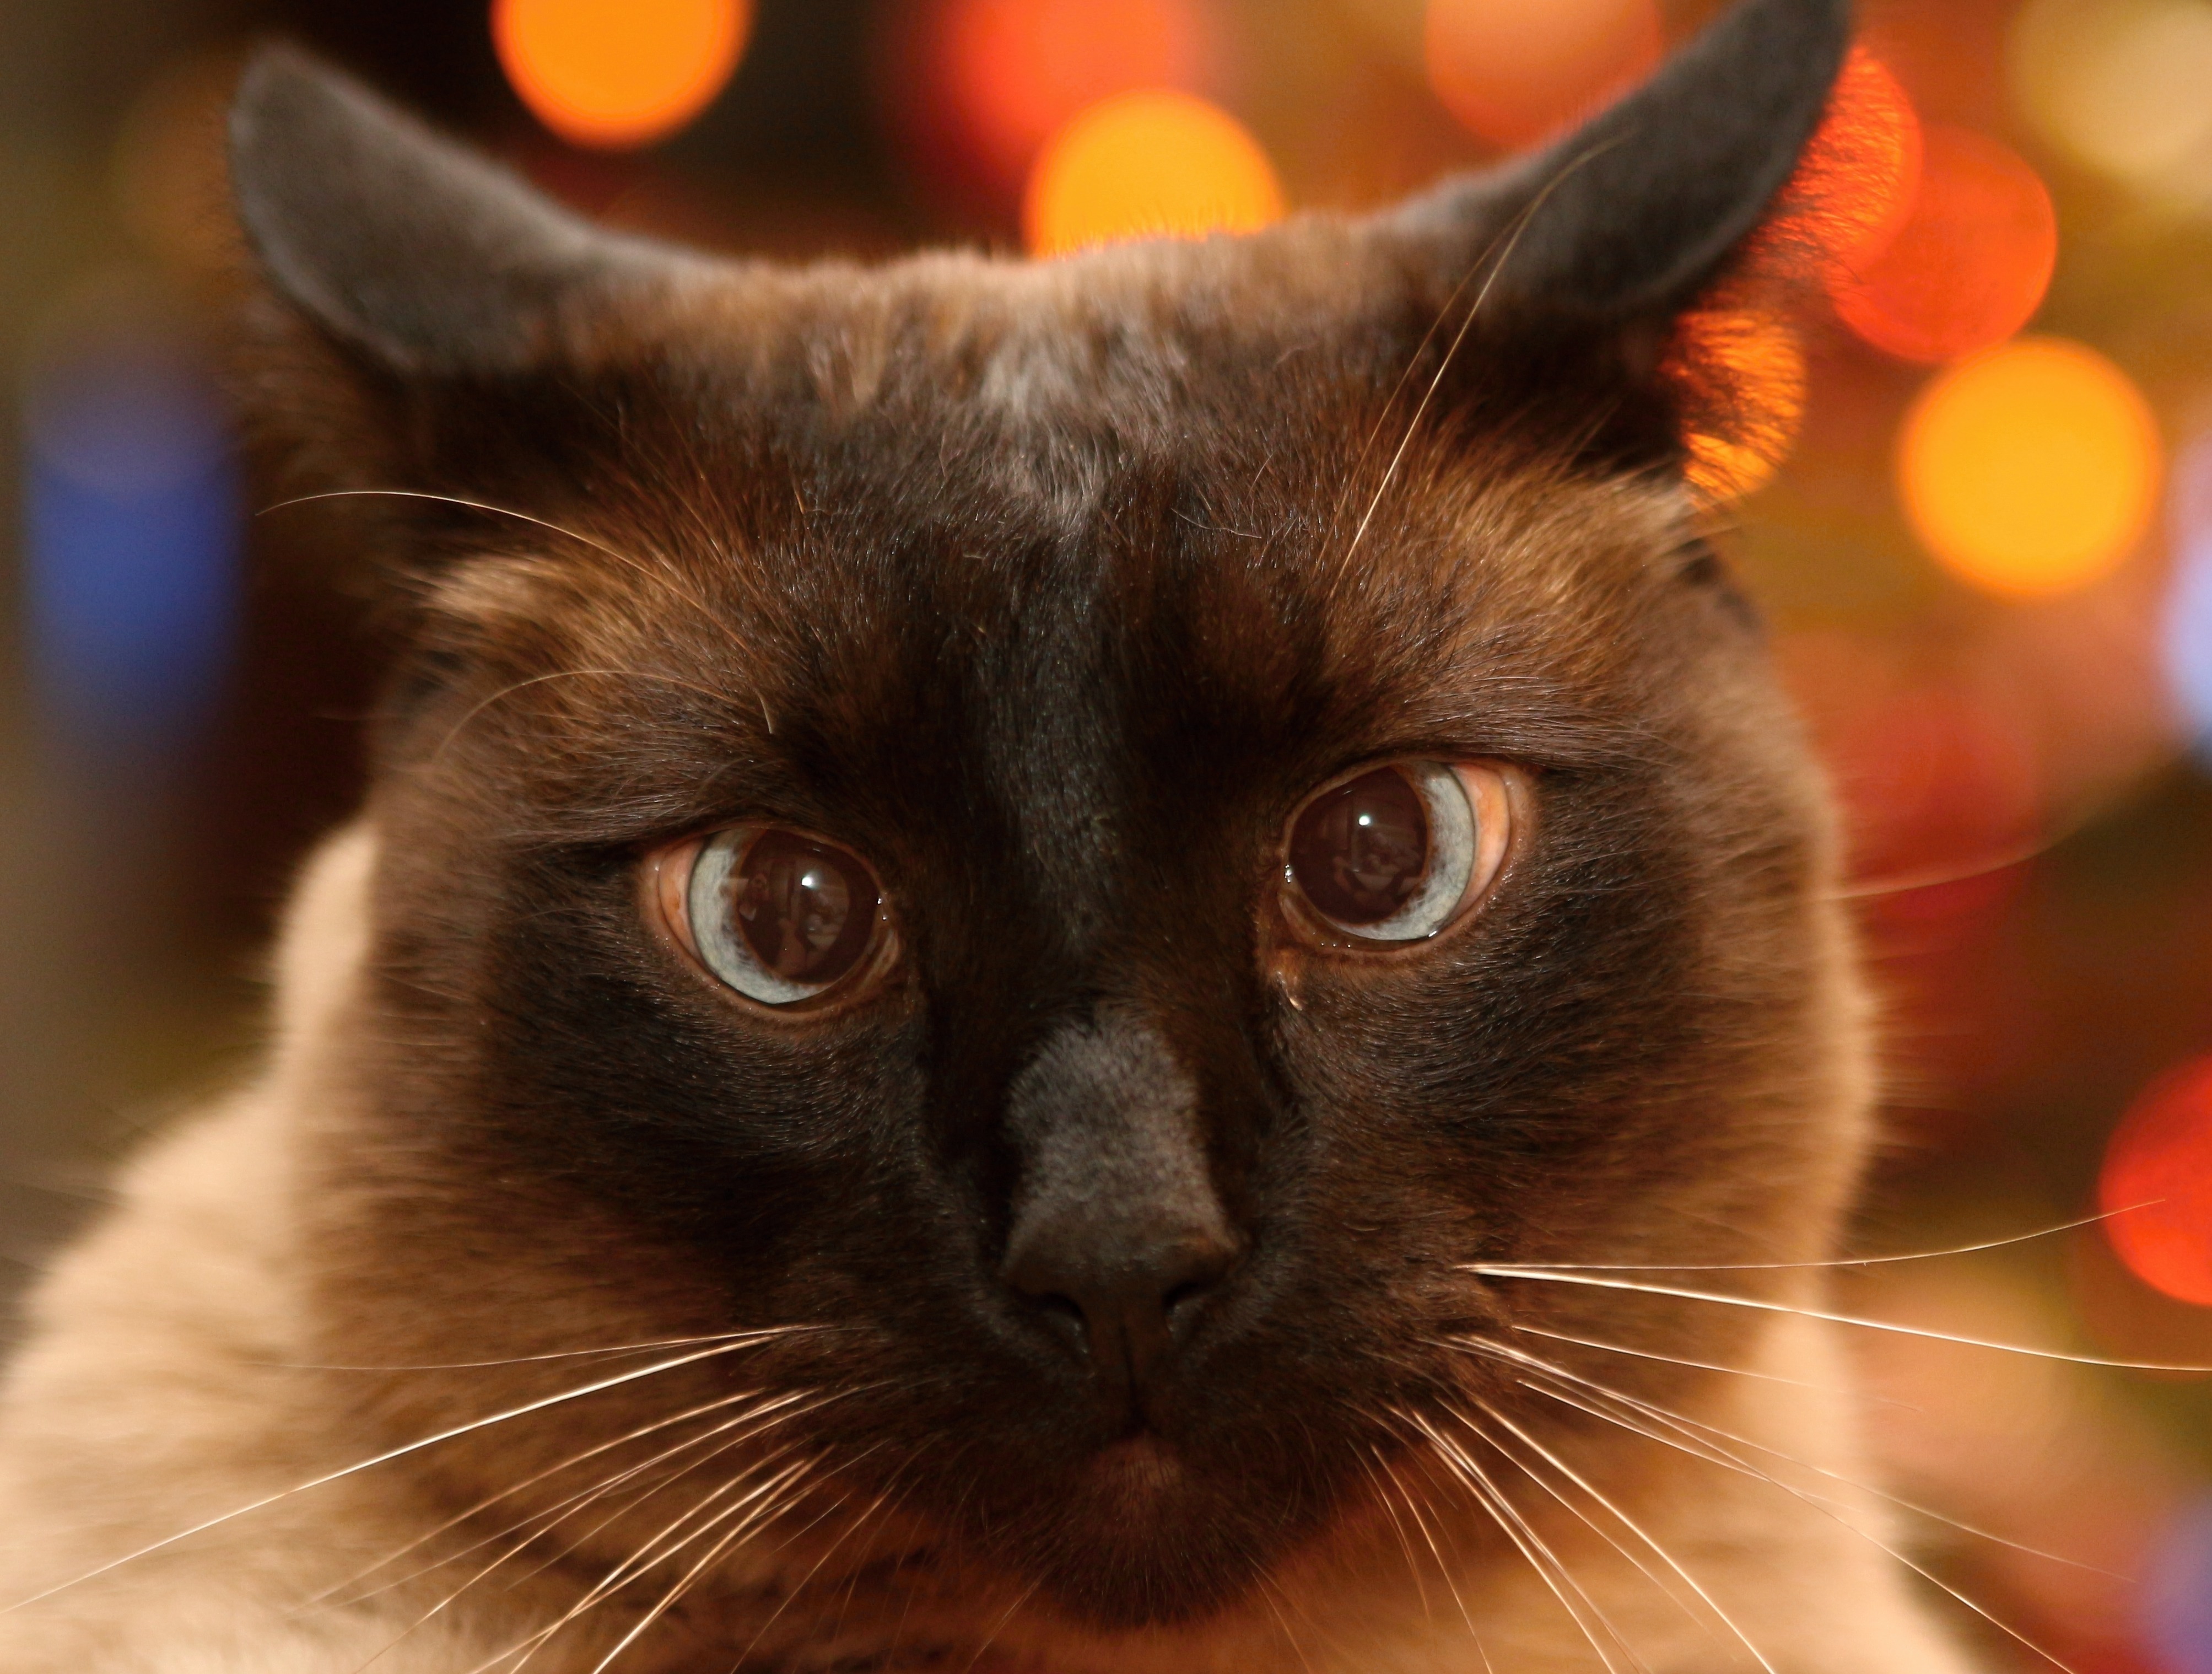
animal, cute, pet, fur, portrait, young, kitten, cat, feline, mammal, black cat, close up, outdoors, nose, whiskers, kitty, snout, vertebrate, domestic, adorable, burmese, cat face, small to medium sized cats, cat like mammal, carnivoran, domestic short haired cat